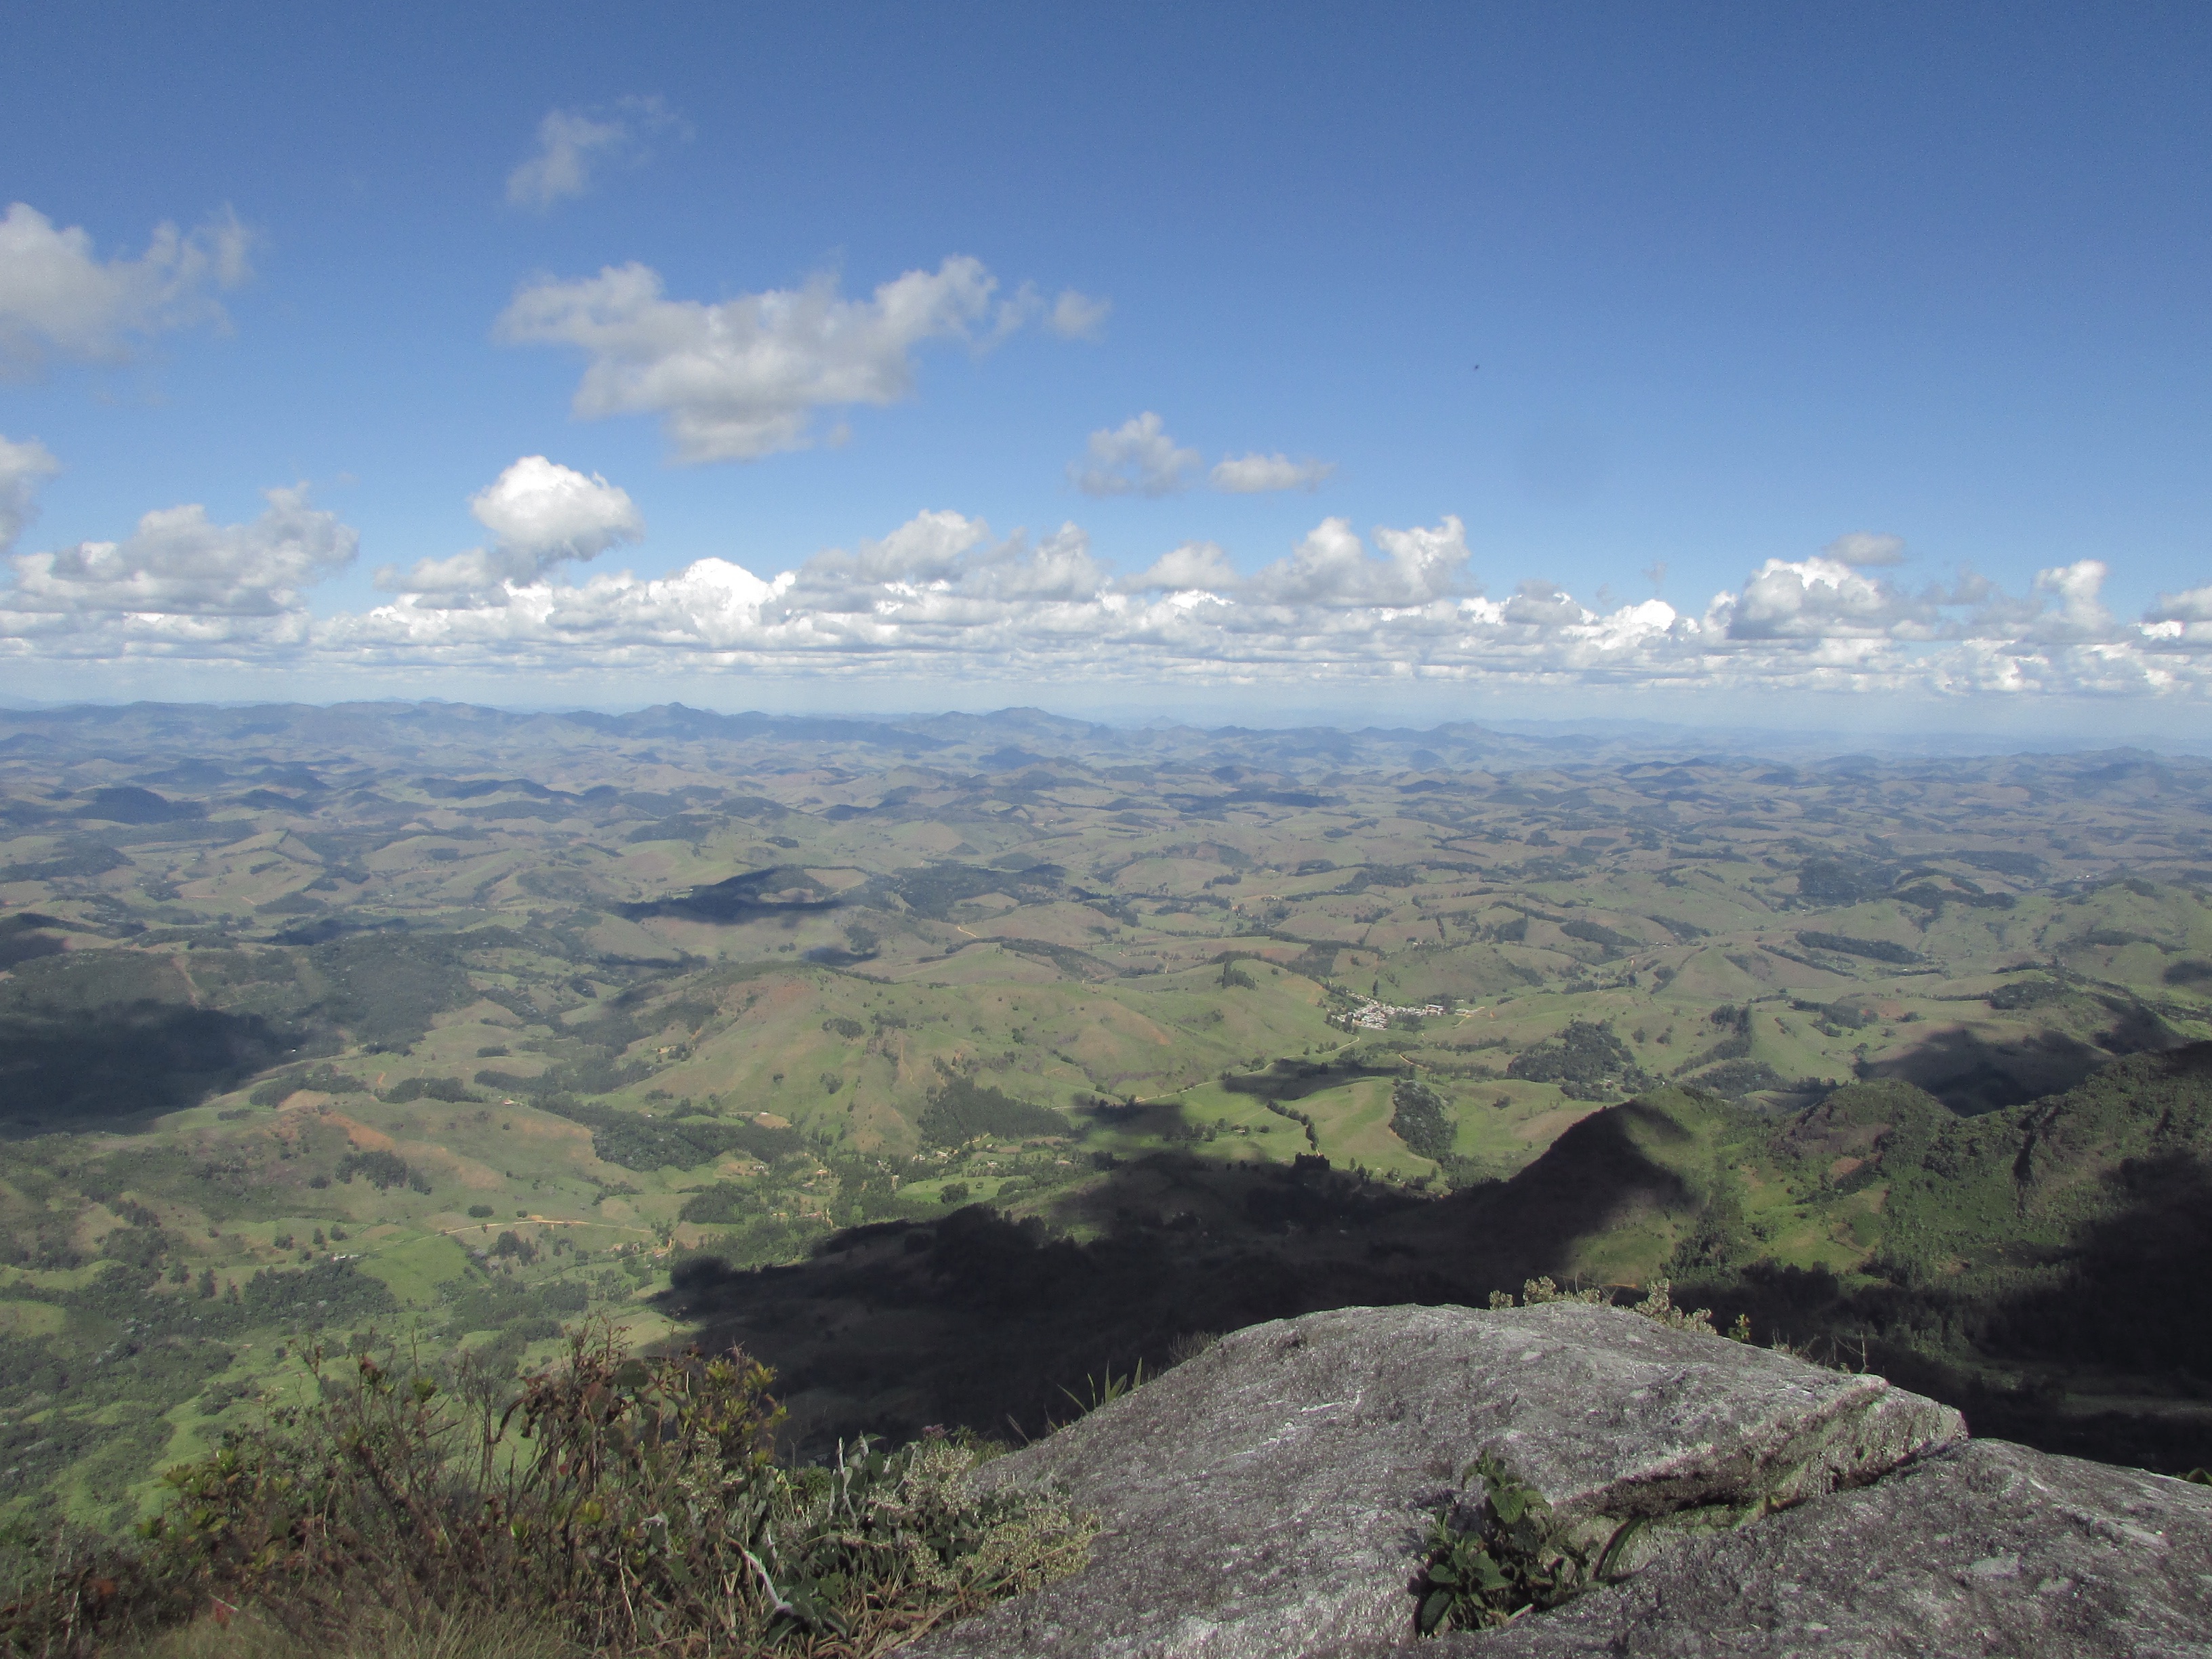
landscape, horizon, wilderness, mountain, cloud, sky, hill, valley, mountain range, ridge, plain, summit, plateau, fell, ecosystem, landform, aerial photography, geographical feature, mountainous landforms